List of Ozark characters

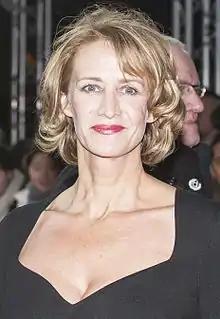
Janet McTeer

Jacob Snell (portrayed by Peter Mullan; seasons 1-2) is the crime boss of Osage Beach. He is an established local heroin producer; his family has supplied and produced heroin in the area since the Great Depression. He is married to Darlene Snell, who is also his business partner. They have a strong bond, which is tested when they go into business with the Byrdes. Eventually, the two have a falling out, with Jacob planning to kill Darlene over a disagreement in what direction to take their business, before Darlene finds out and kills Jacob first.